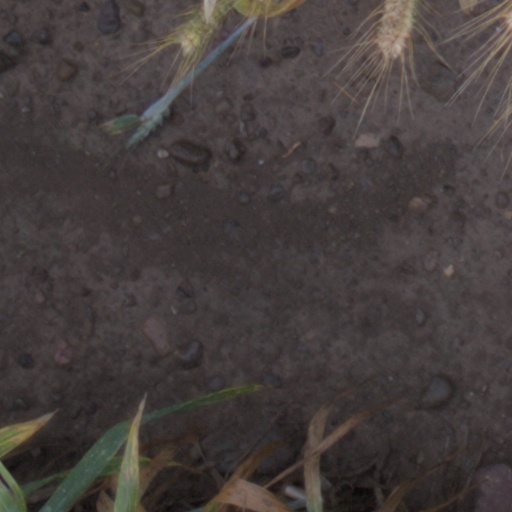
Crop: wheat